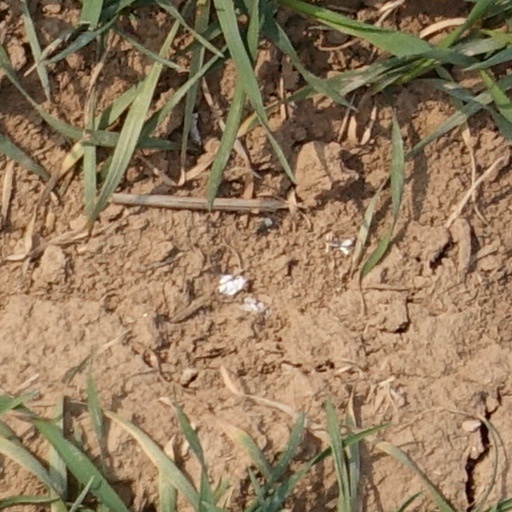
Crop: wheat